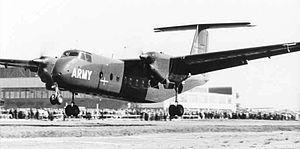
Cet article liste les aéronefs des forces armées des États-Unis. Les prototypes sont généralement préfixés par un « X » et sans nom, tandis que les modèles de pré-série sont généralement précédés d'un « Y ».